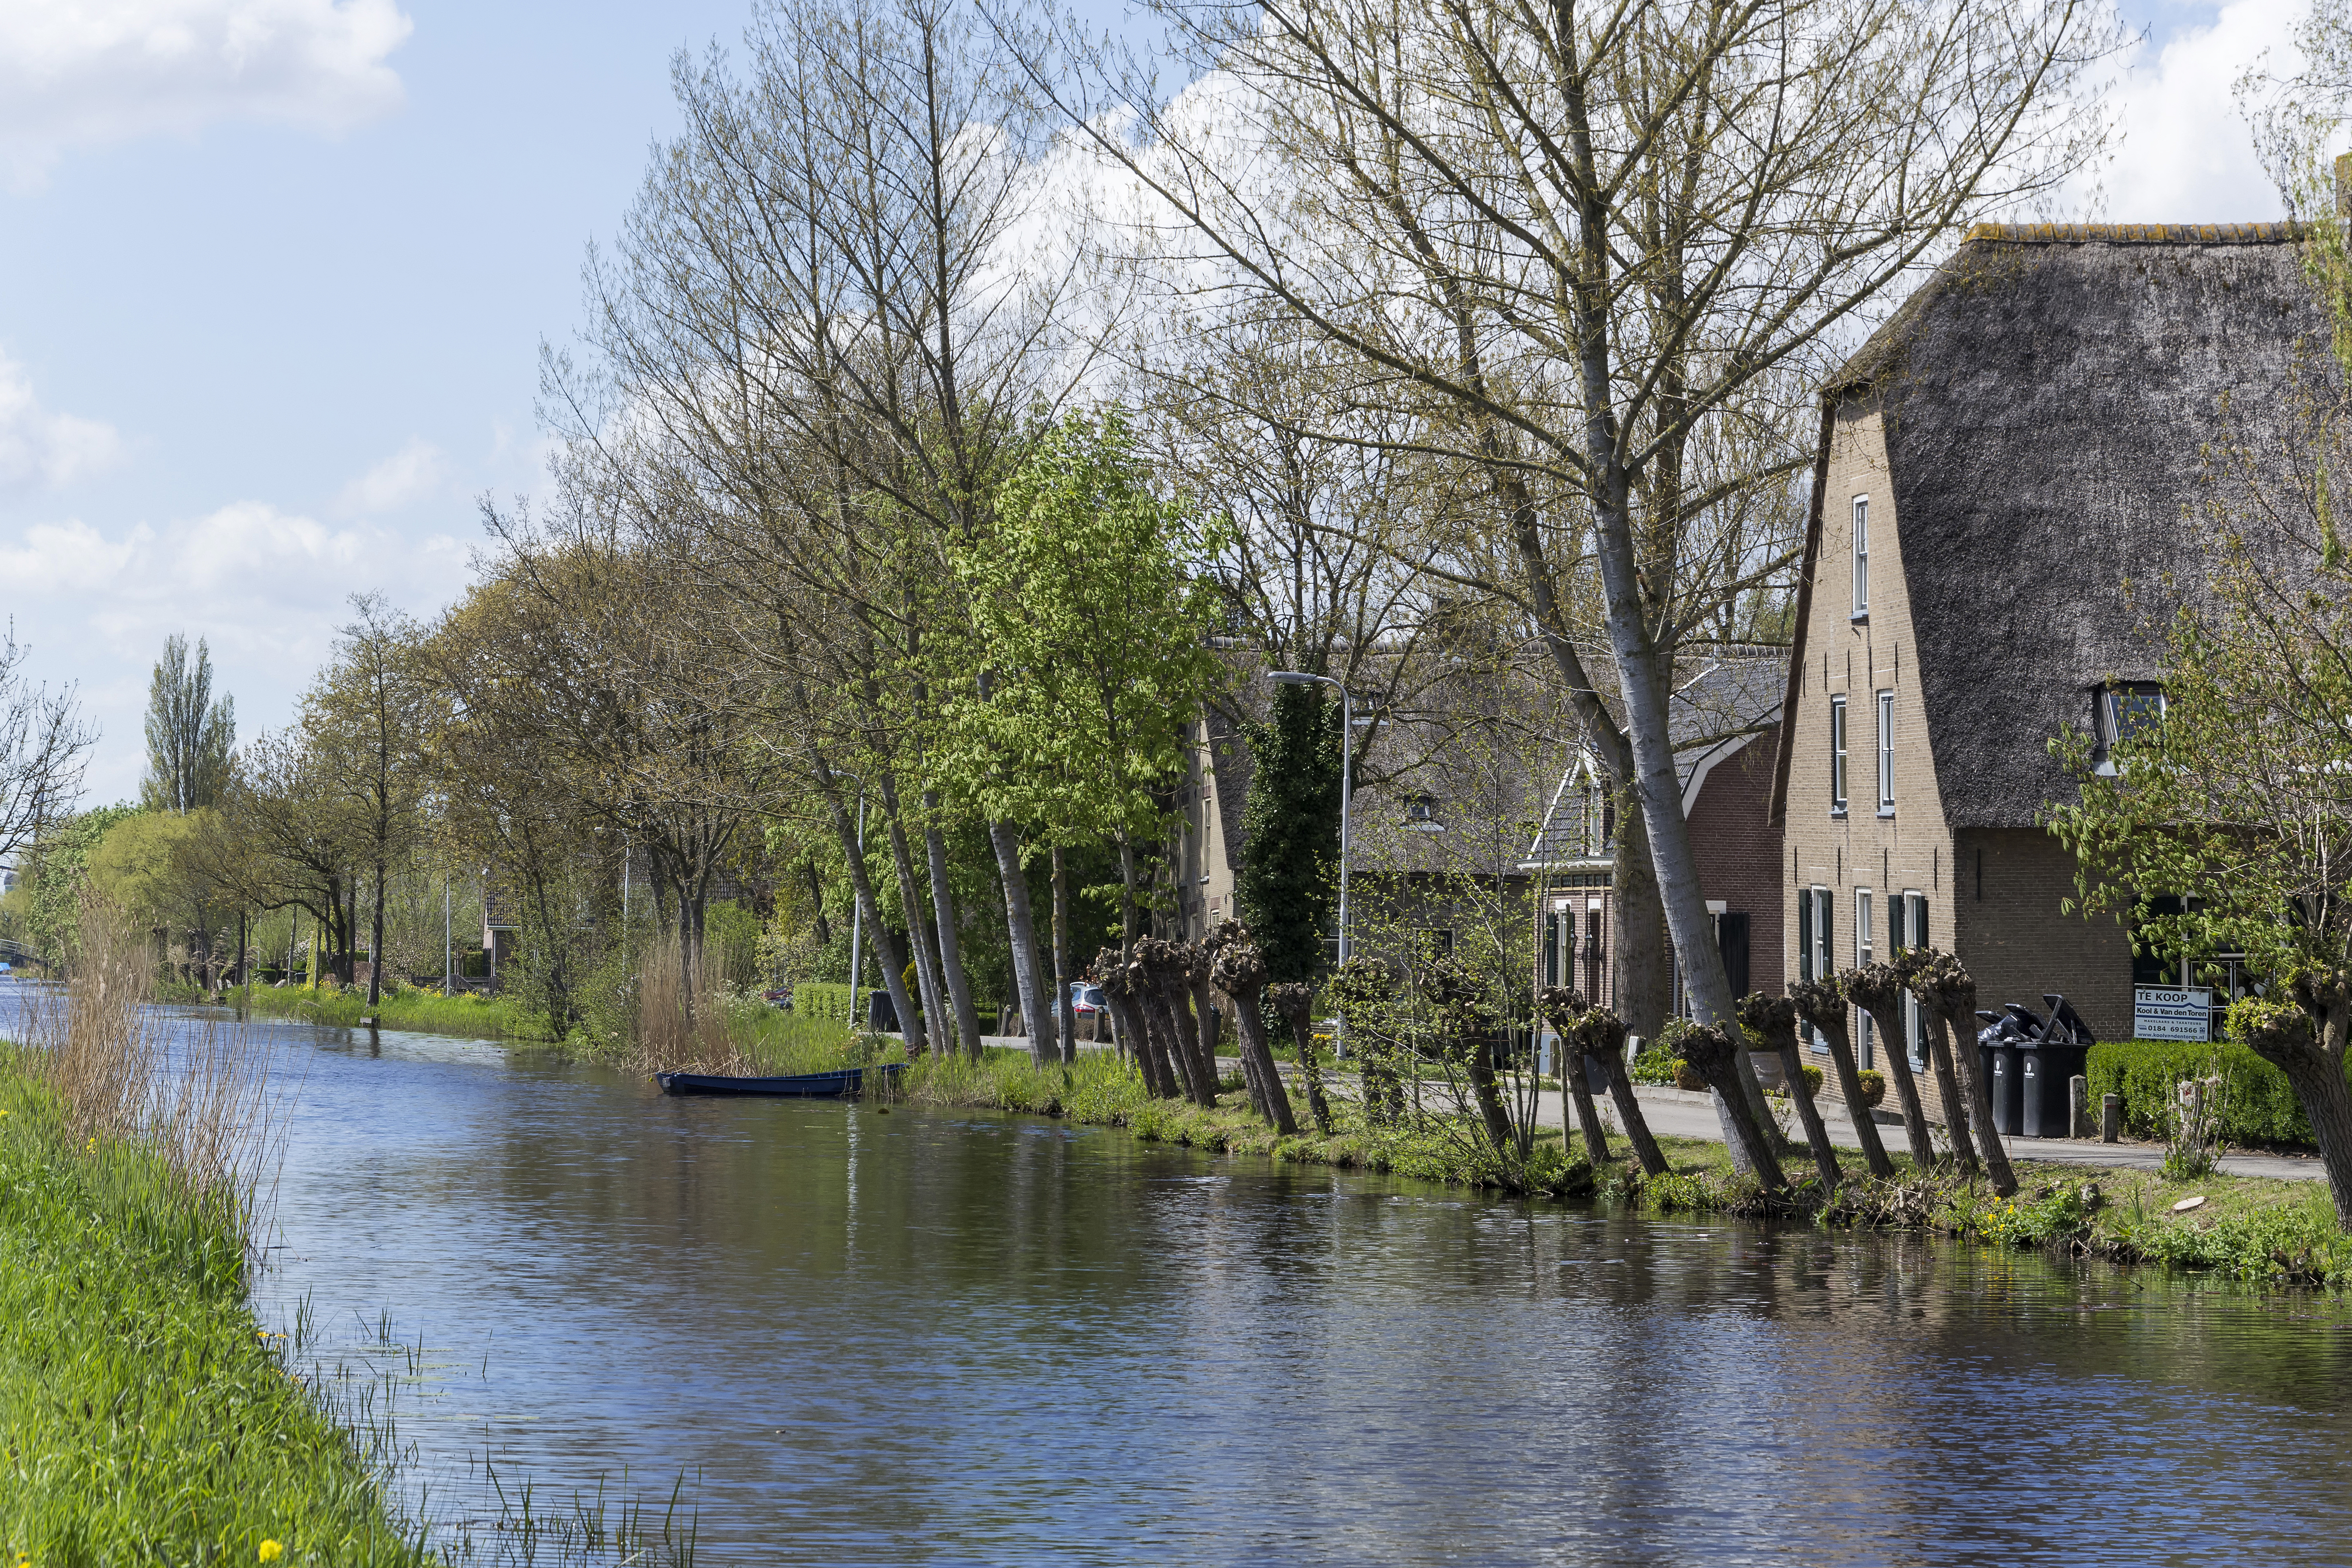
landscape, tree, water, outdoor, van, river, canal, photo, pond, reflection, nikon, waterway, farmland, holland, nederland, netherlands, de, riverbank, dutch, outdoorphotography, picture, photograph, fotos, foto, pd, urbanphotography, rivier, watercourse, paulvandevelde, pdvandevelde, padagudaloma, dordrecht, nederlandinfotos, urbanfotografie, pvdvfotografie, pdvandeveldedordrecht, nederlandsefotografie, dutchphotogaraphy, totallydutch, landbouw, fotografienederland, hollandsefotografie, fotografieholland, velde, graafstroom, ottoland, bleskensgraaf, bayou